Agriculture in Guyana

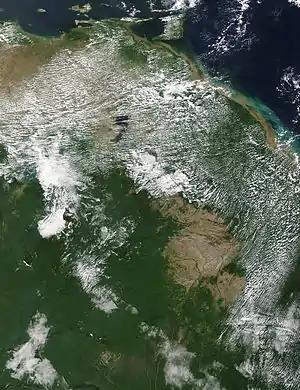
NASA satellite image of forest burning in Guyana

Timber was the least exploited but most abundant natural resource in Guyana in the early 1990s. Timber is mainly exported as logs, and forest land concessions are held by large domestic and international firms.